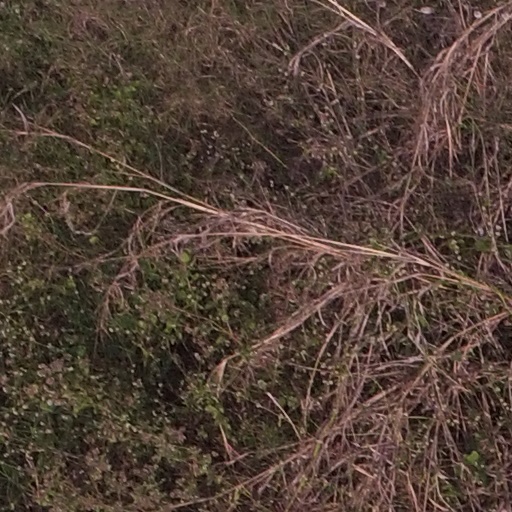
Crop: maize; corn